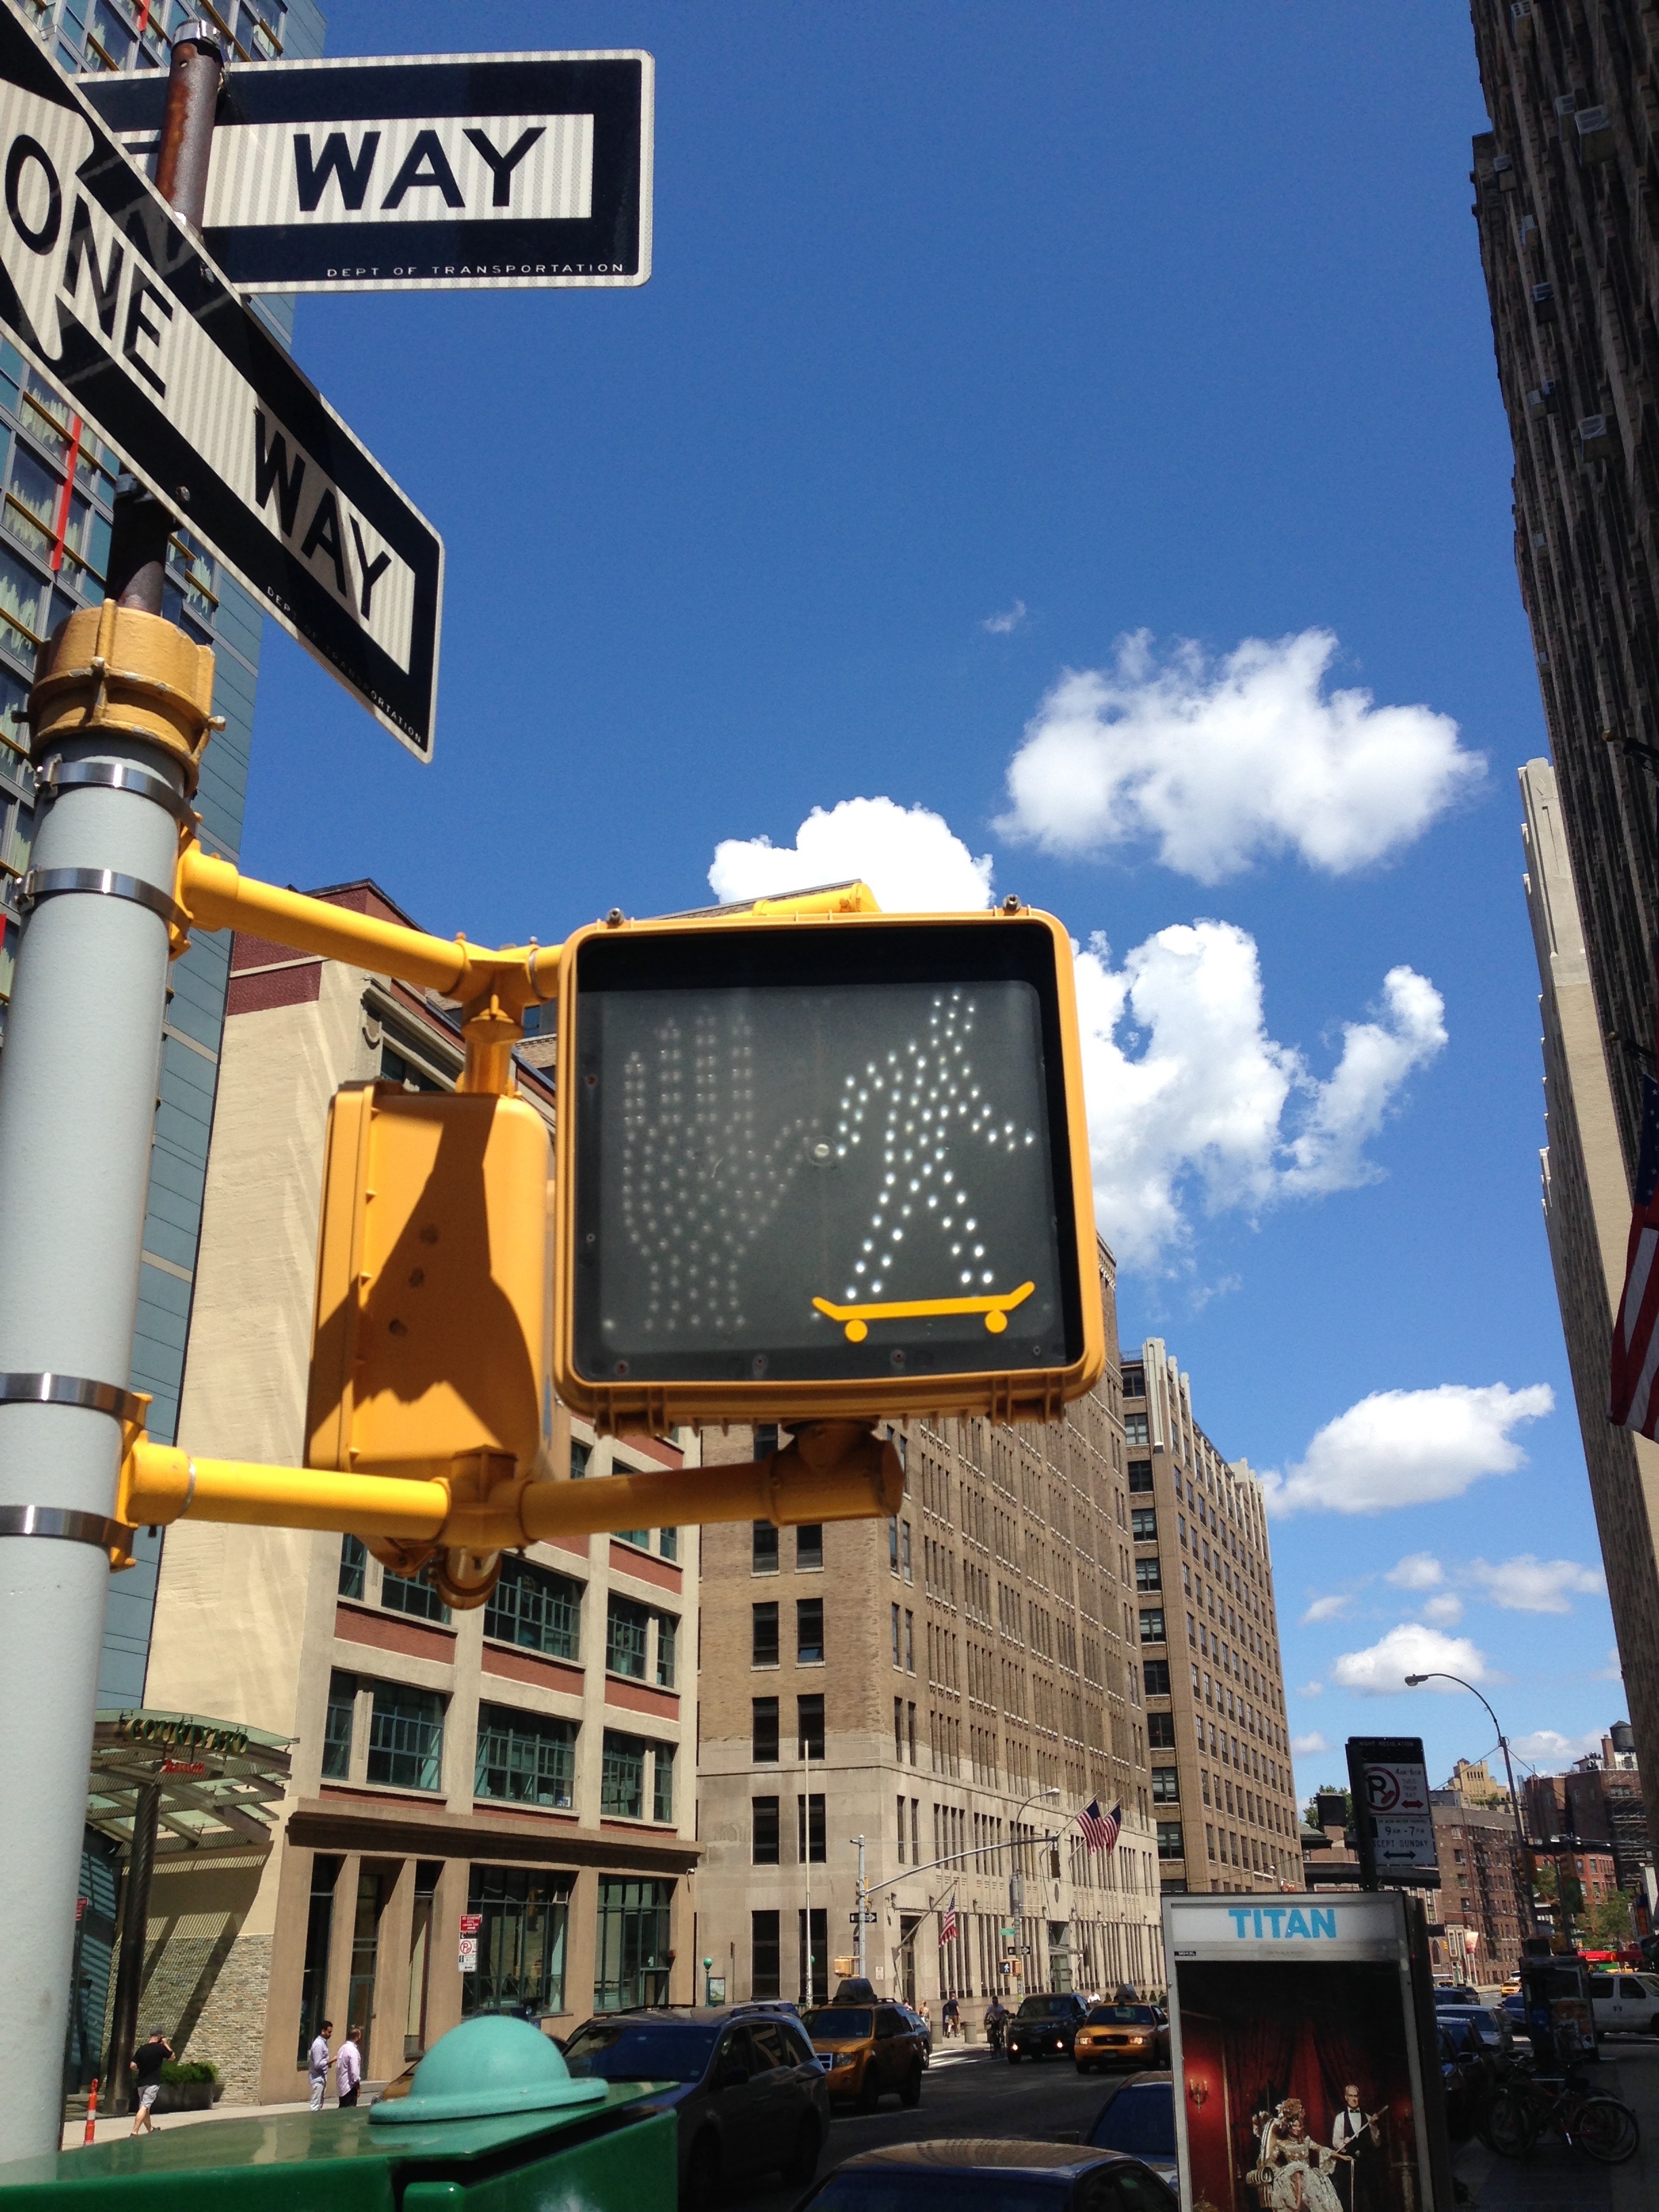
advertising, downtown, transport, vehicle, public transport, billboard